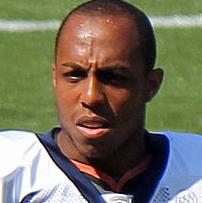
Age: 26